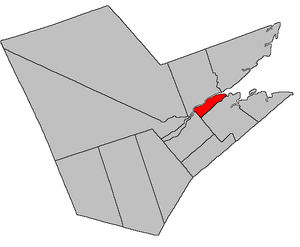
La paroisse de Chatham est à la fois une paroisse civile et un district de services locaux canadien du comté de Northumberland, à l'est du Nouveau-Brunswick.